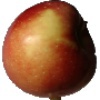
Label: Apple Braeburn 1